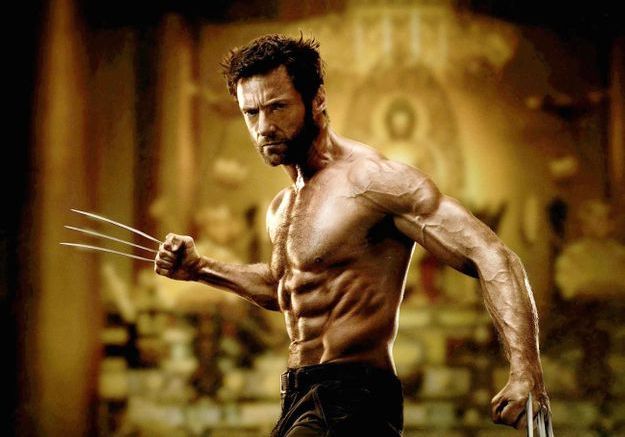
Gender: men